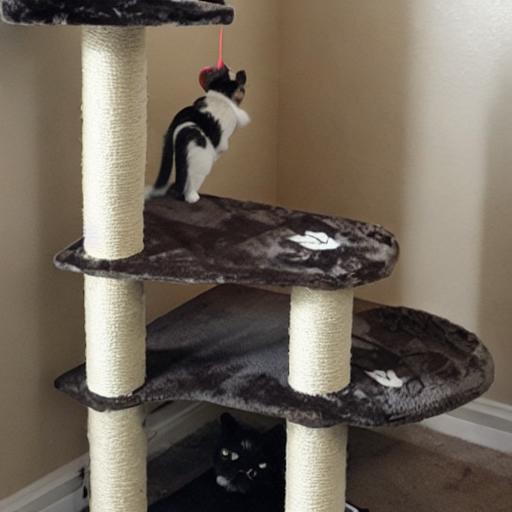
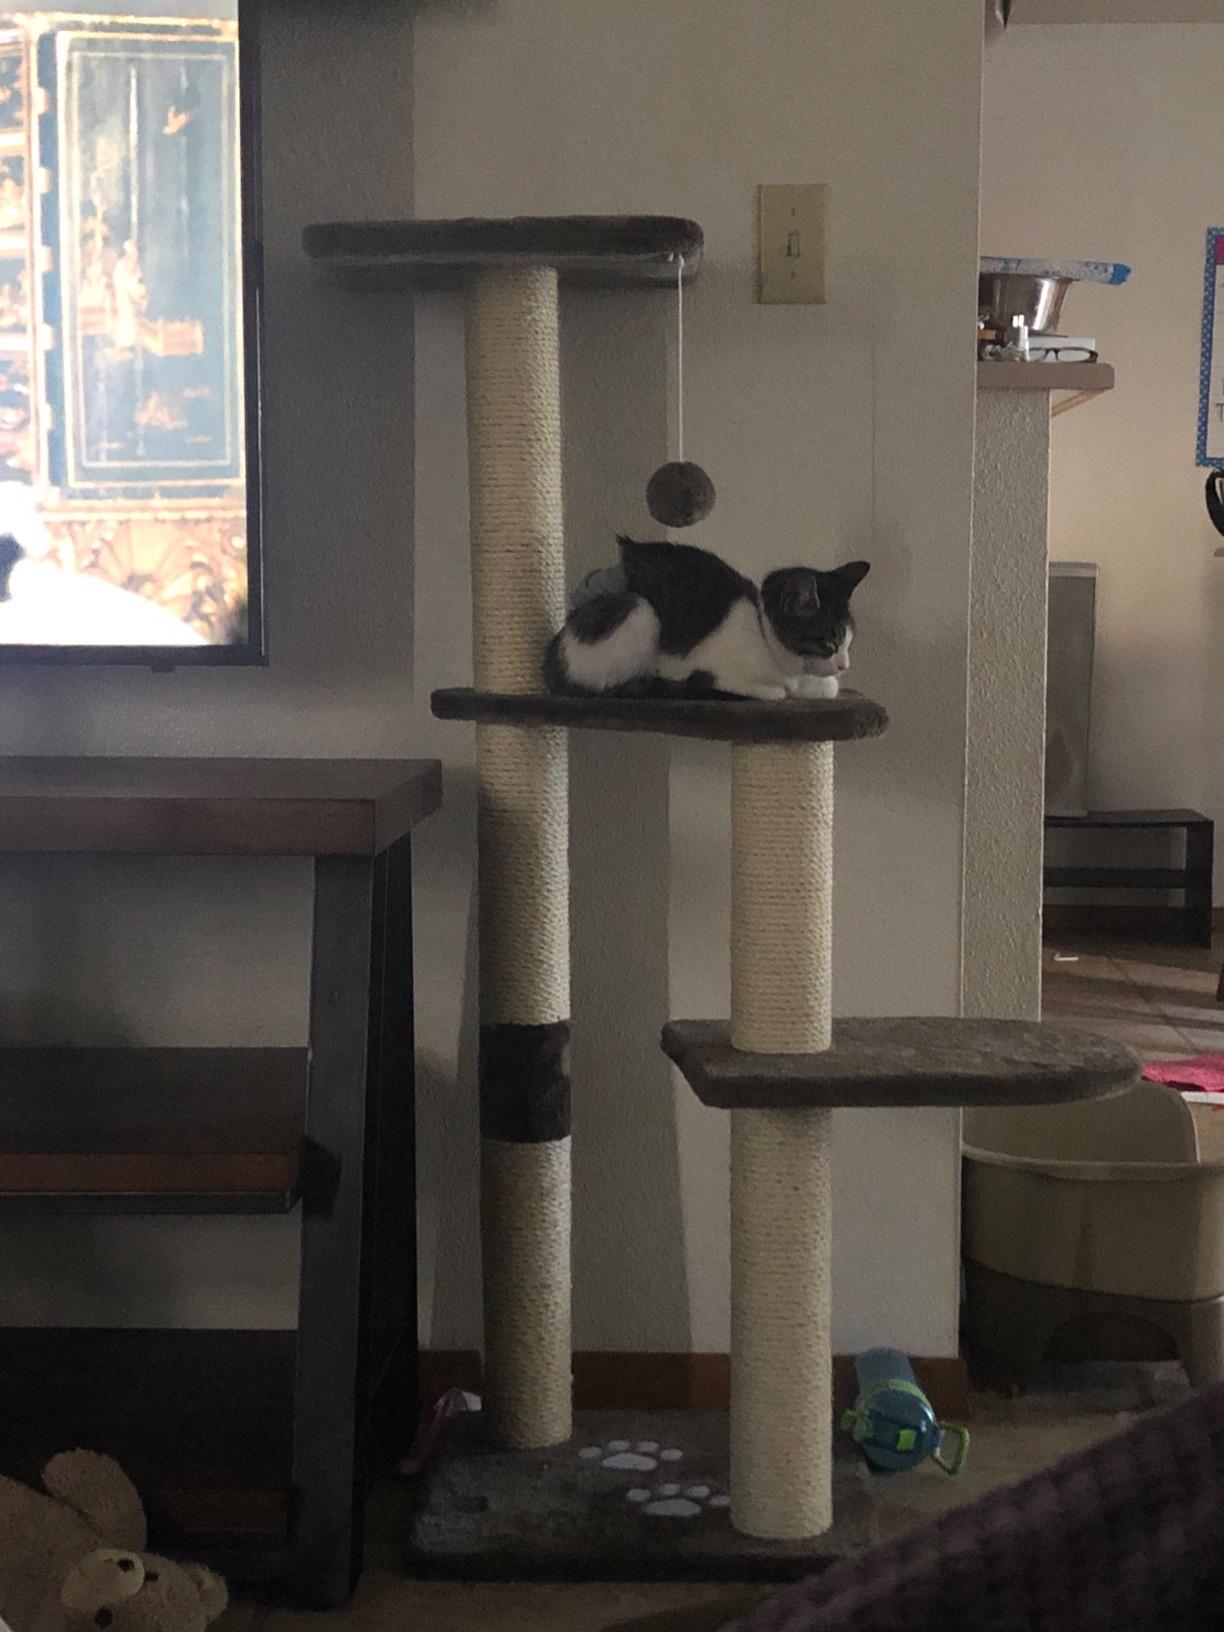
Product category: items_cat tree
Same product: no